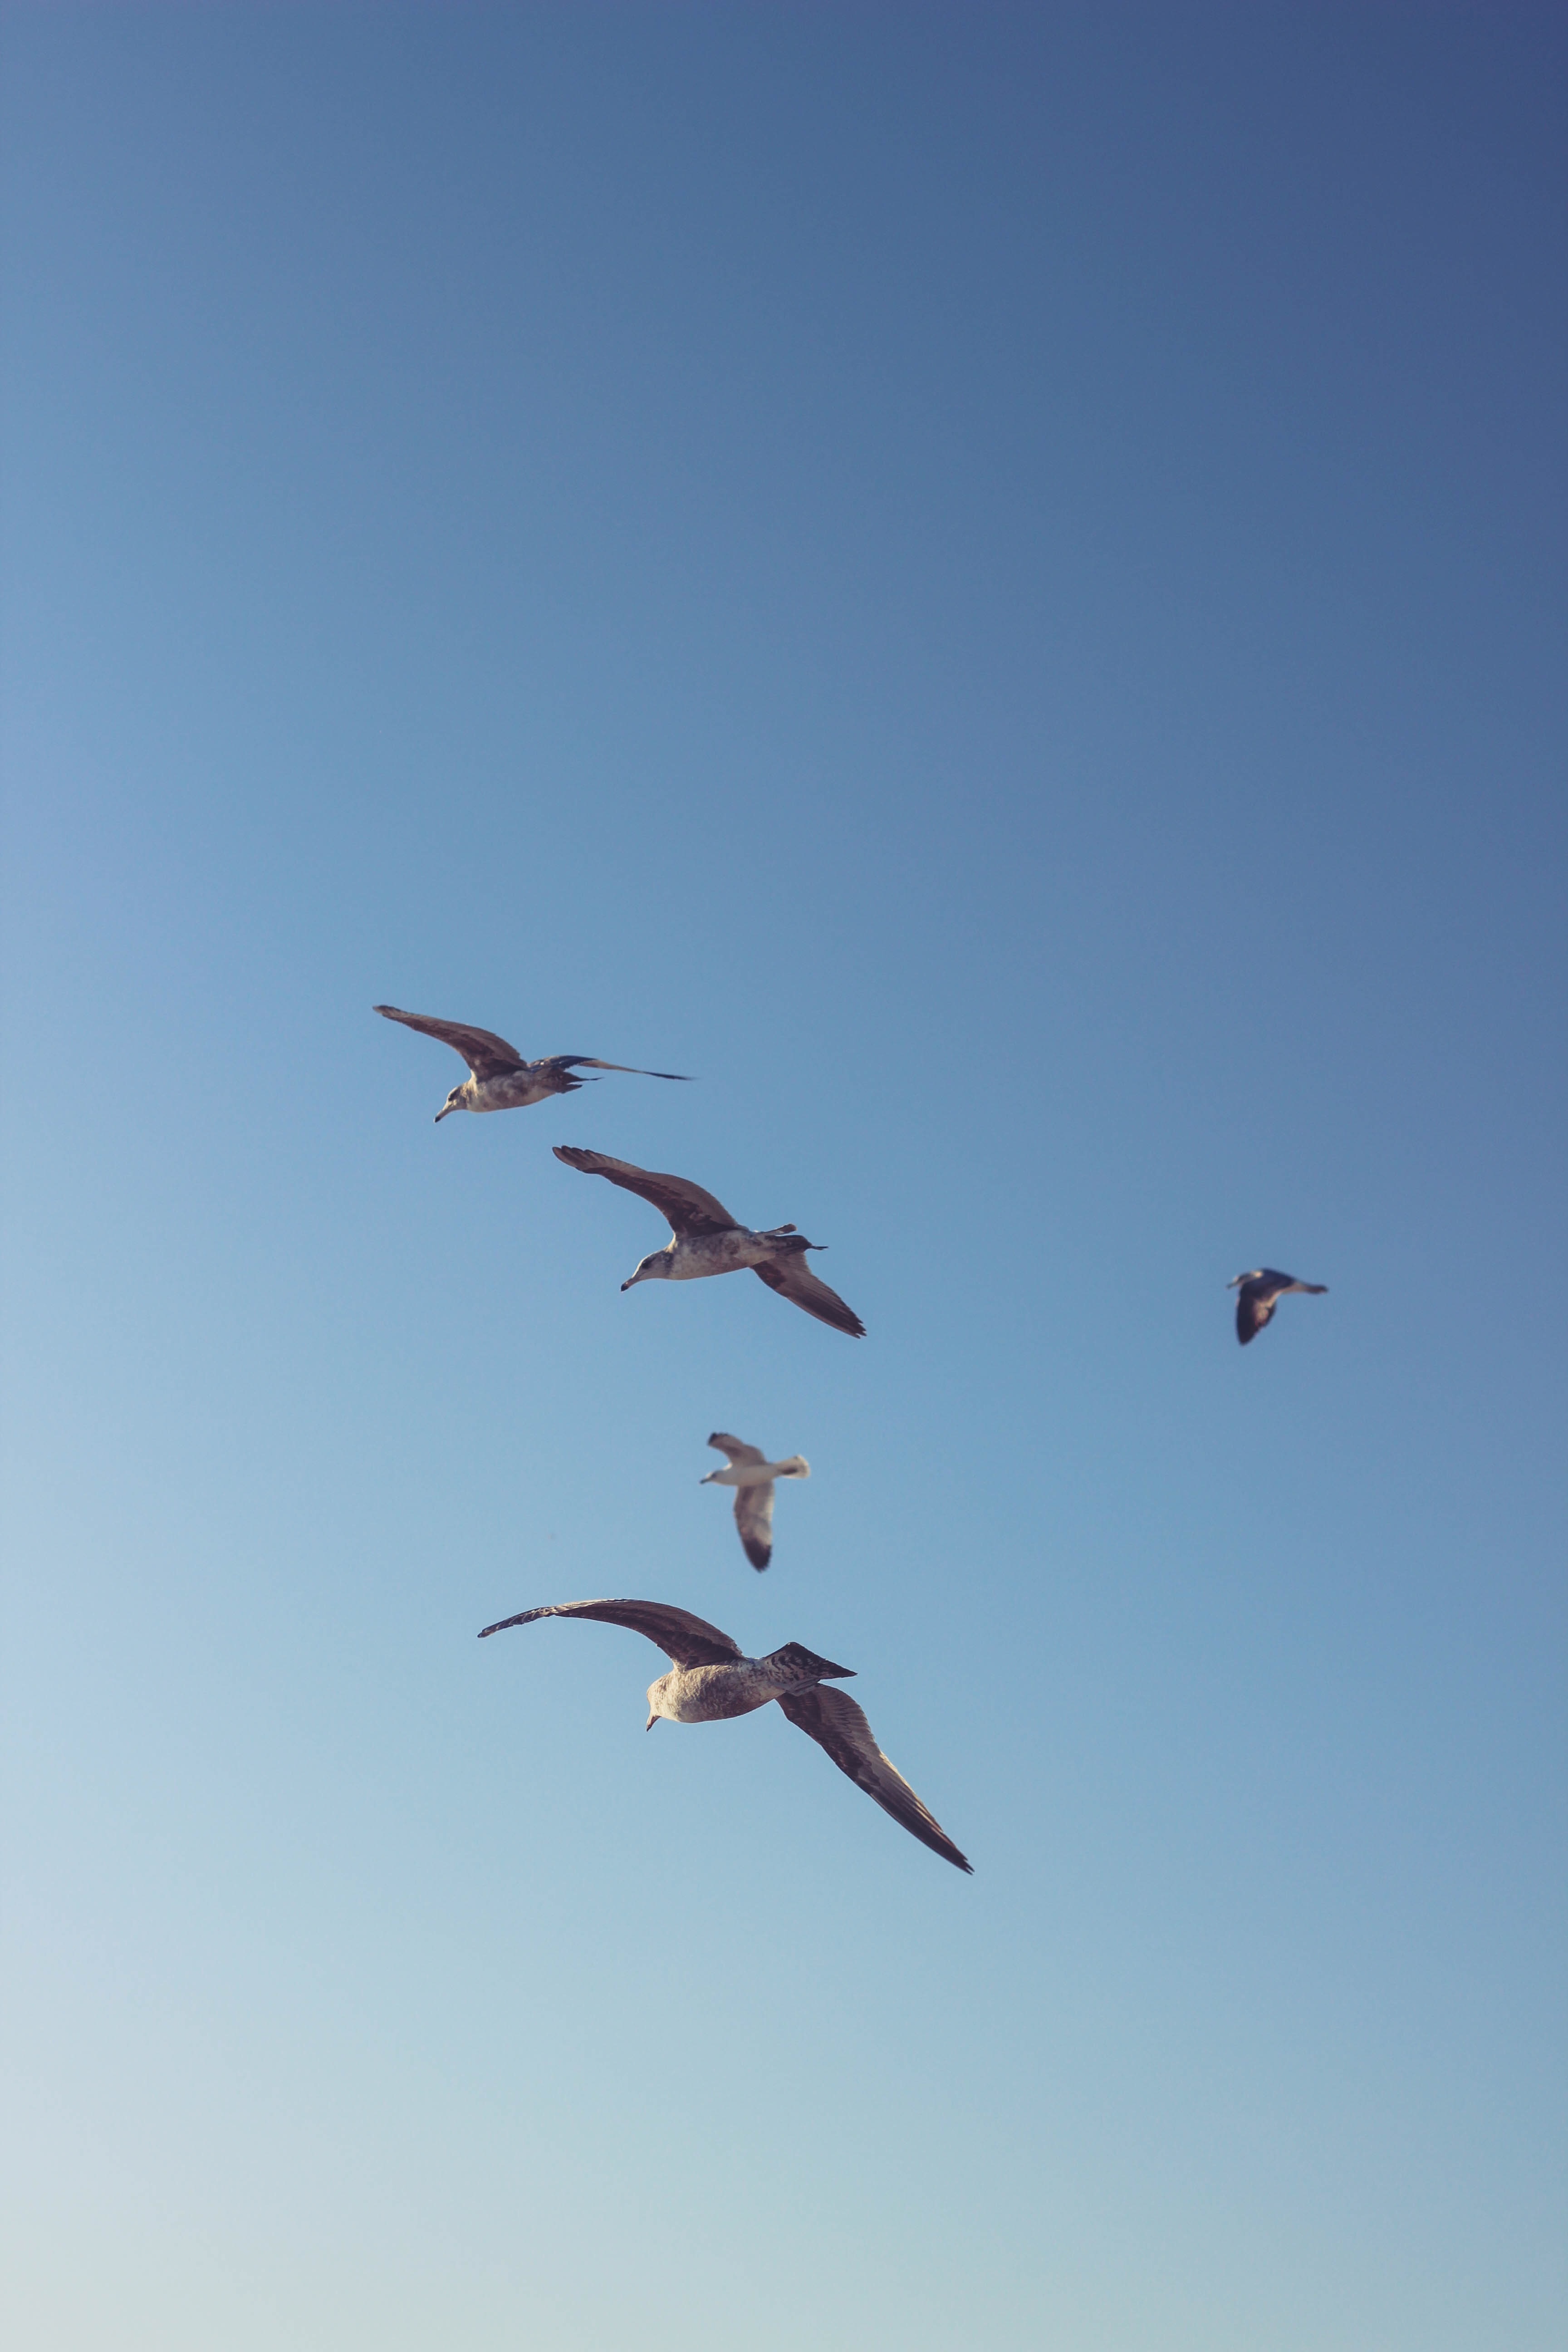
sea, bird, wing, sky, seabird, flock, flight, water bird, bird migration, atmosphere of earth, animal migration